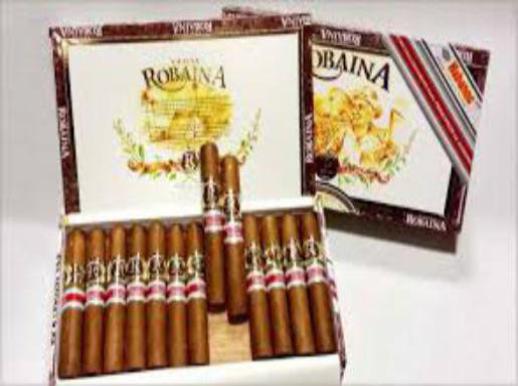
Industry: Necessities